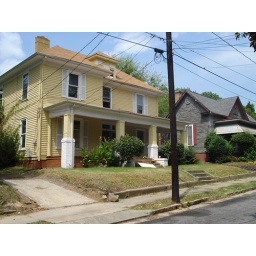
across street to the left of white house dir. across, in the process of being fixed up